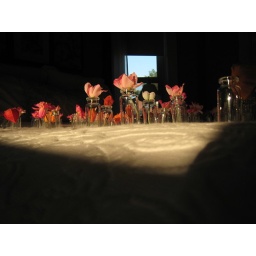
After Katie and Paul's wedding - 1,000 flower petals in vases on the bed